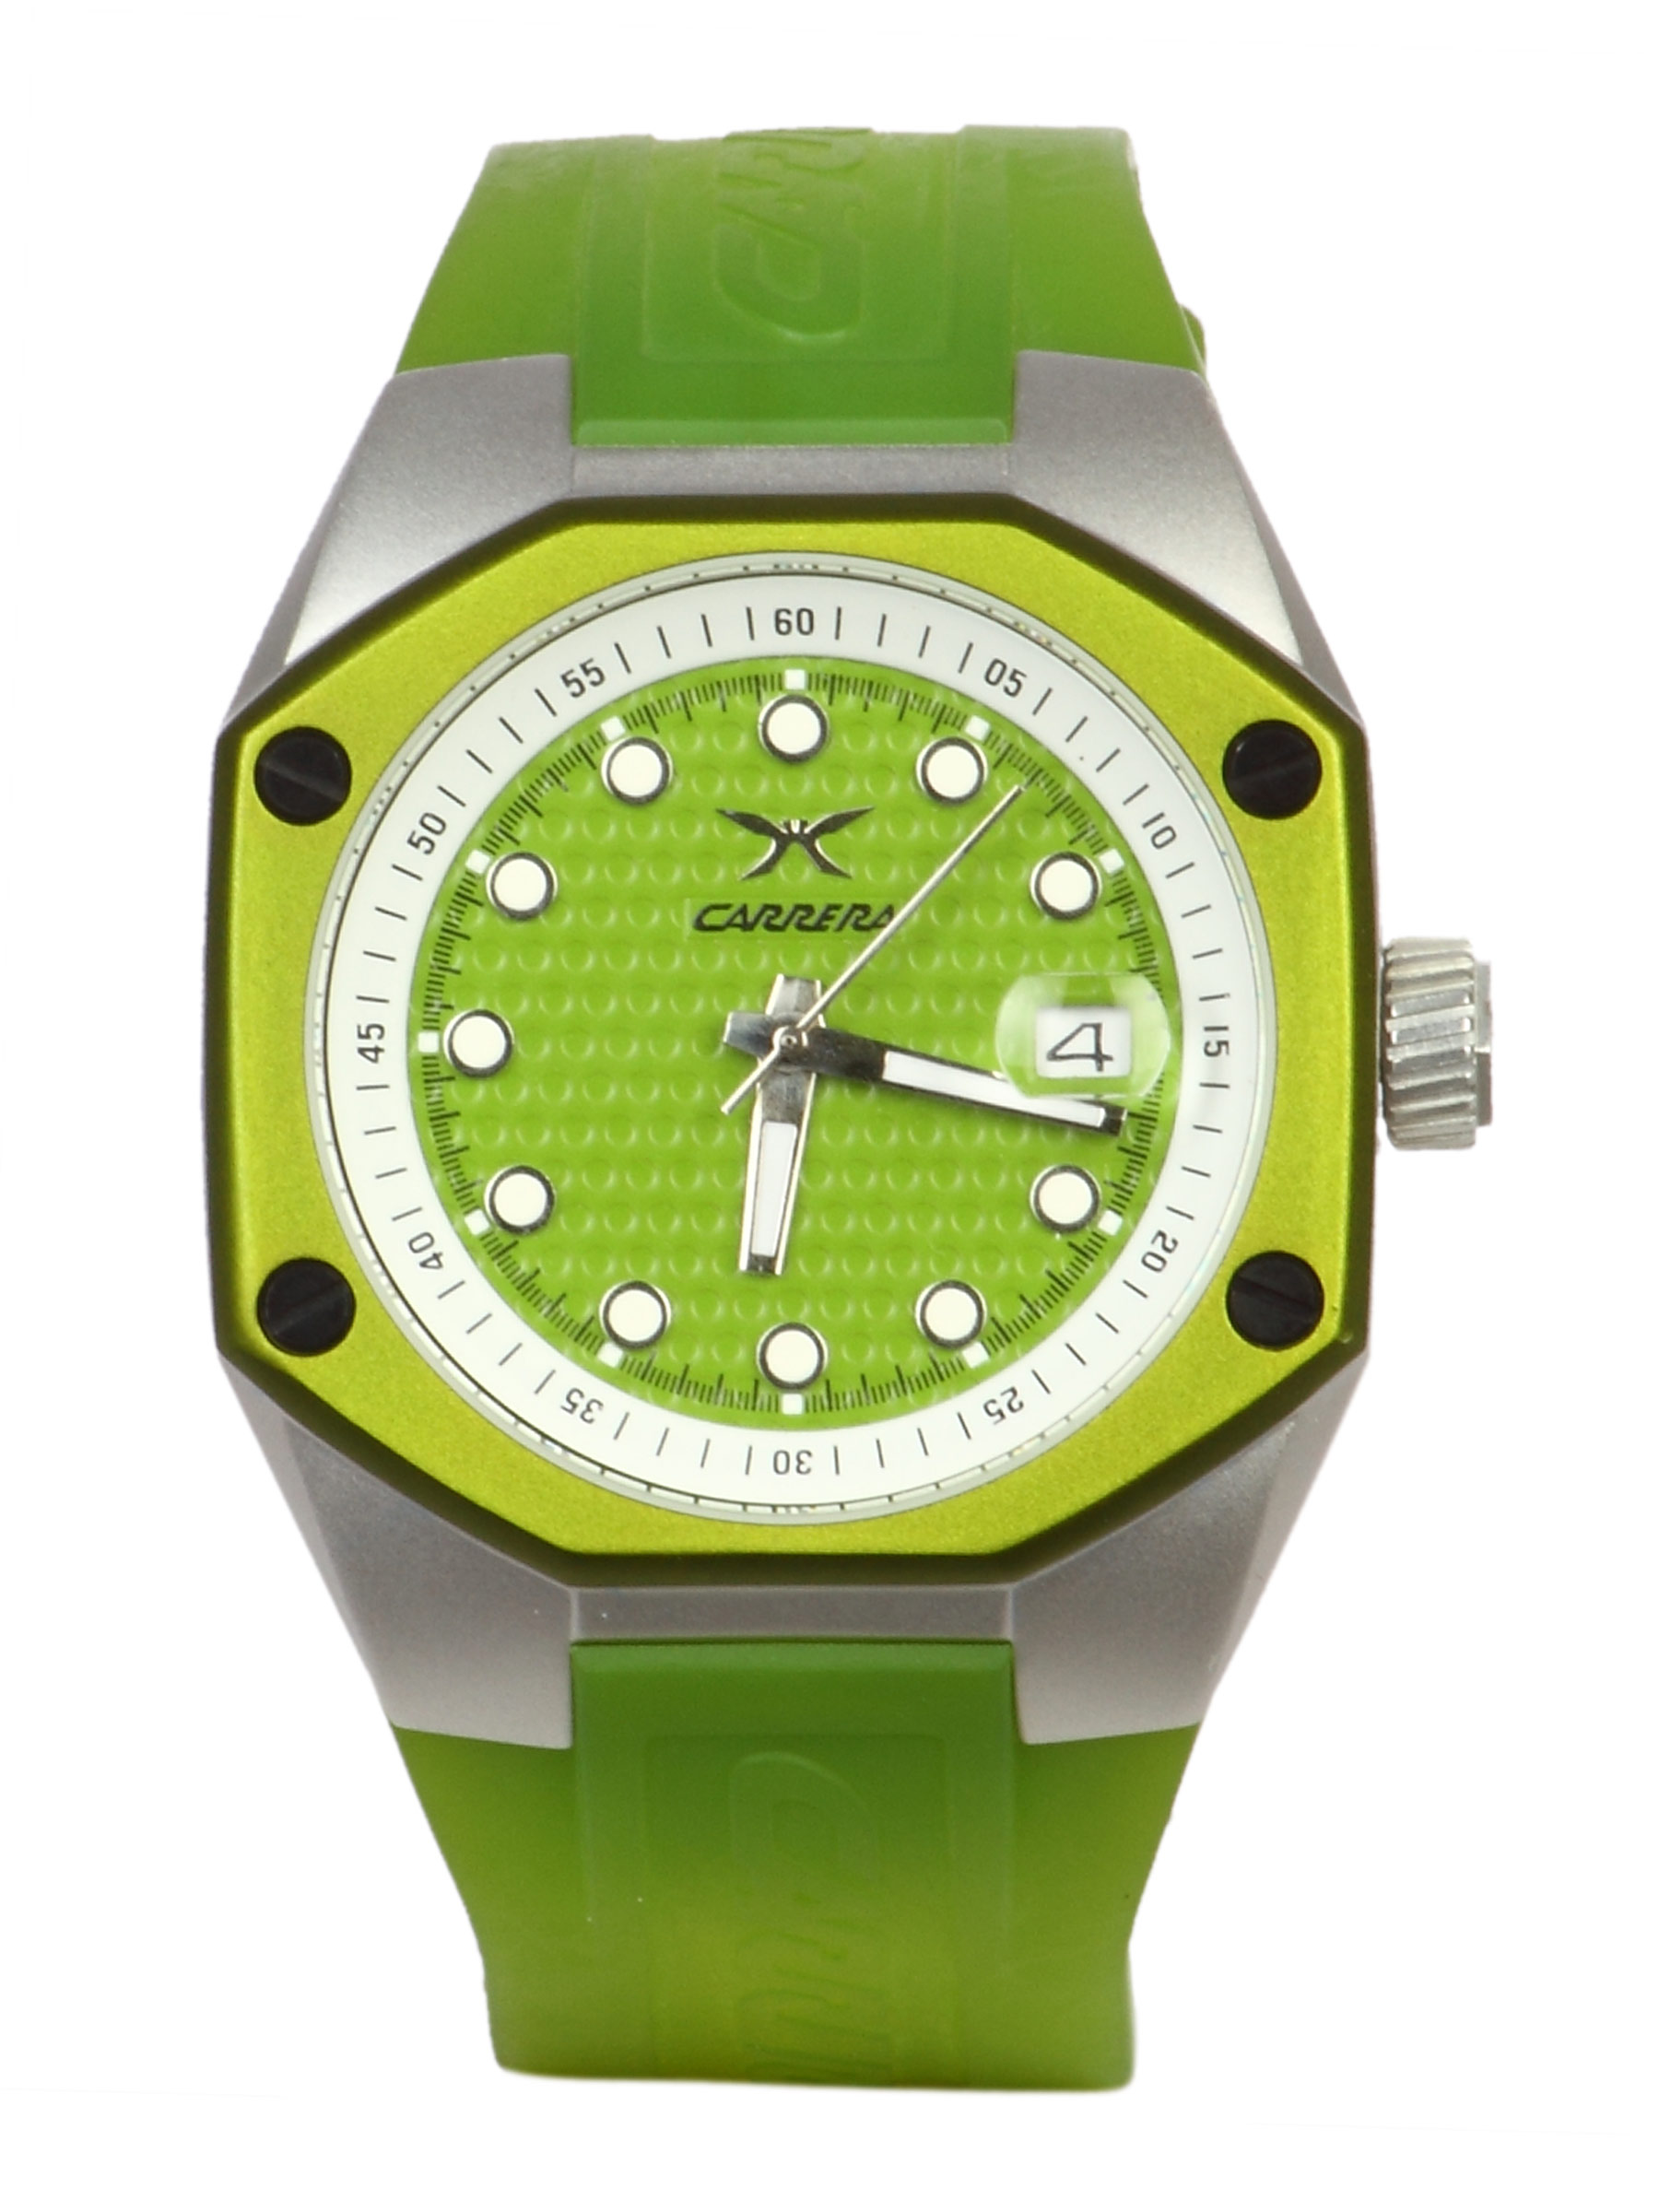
Carrera Men Green strap witrh green dial Green Watches
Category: Accessories / Watches / Watches
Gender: Men
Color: Green
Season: Winter 2016
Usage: Casual